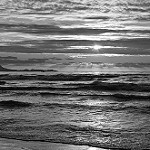
Label: B & W